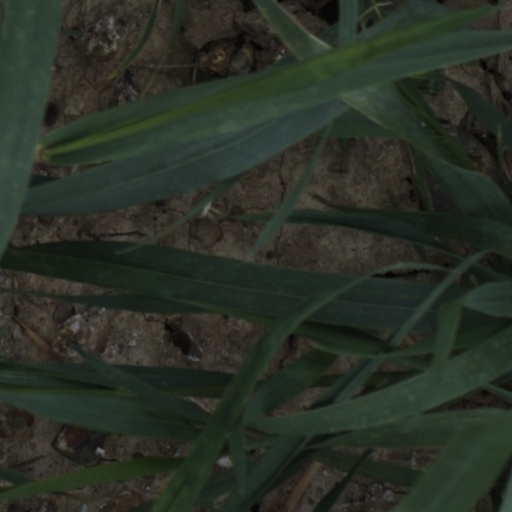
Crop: wheat